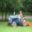
Label: tractor